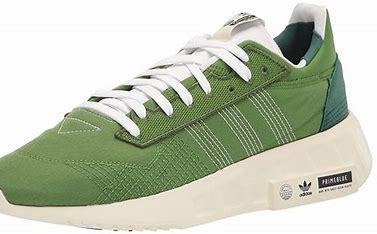
Brand: Adidas
Model: Geodiver Primeblue